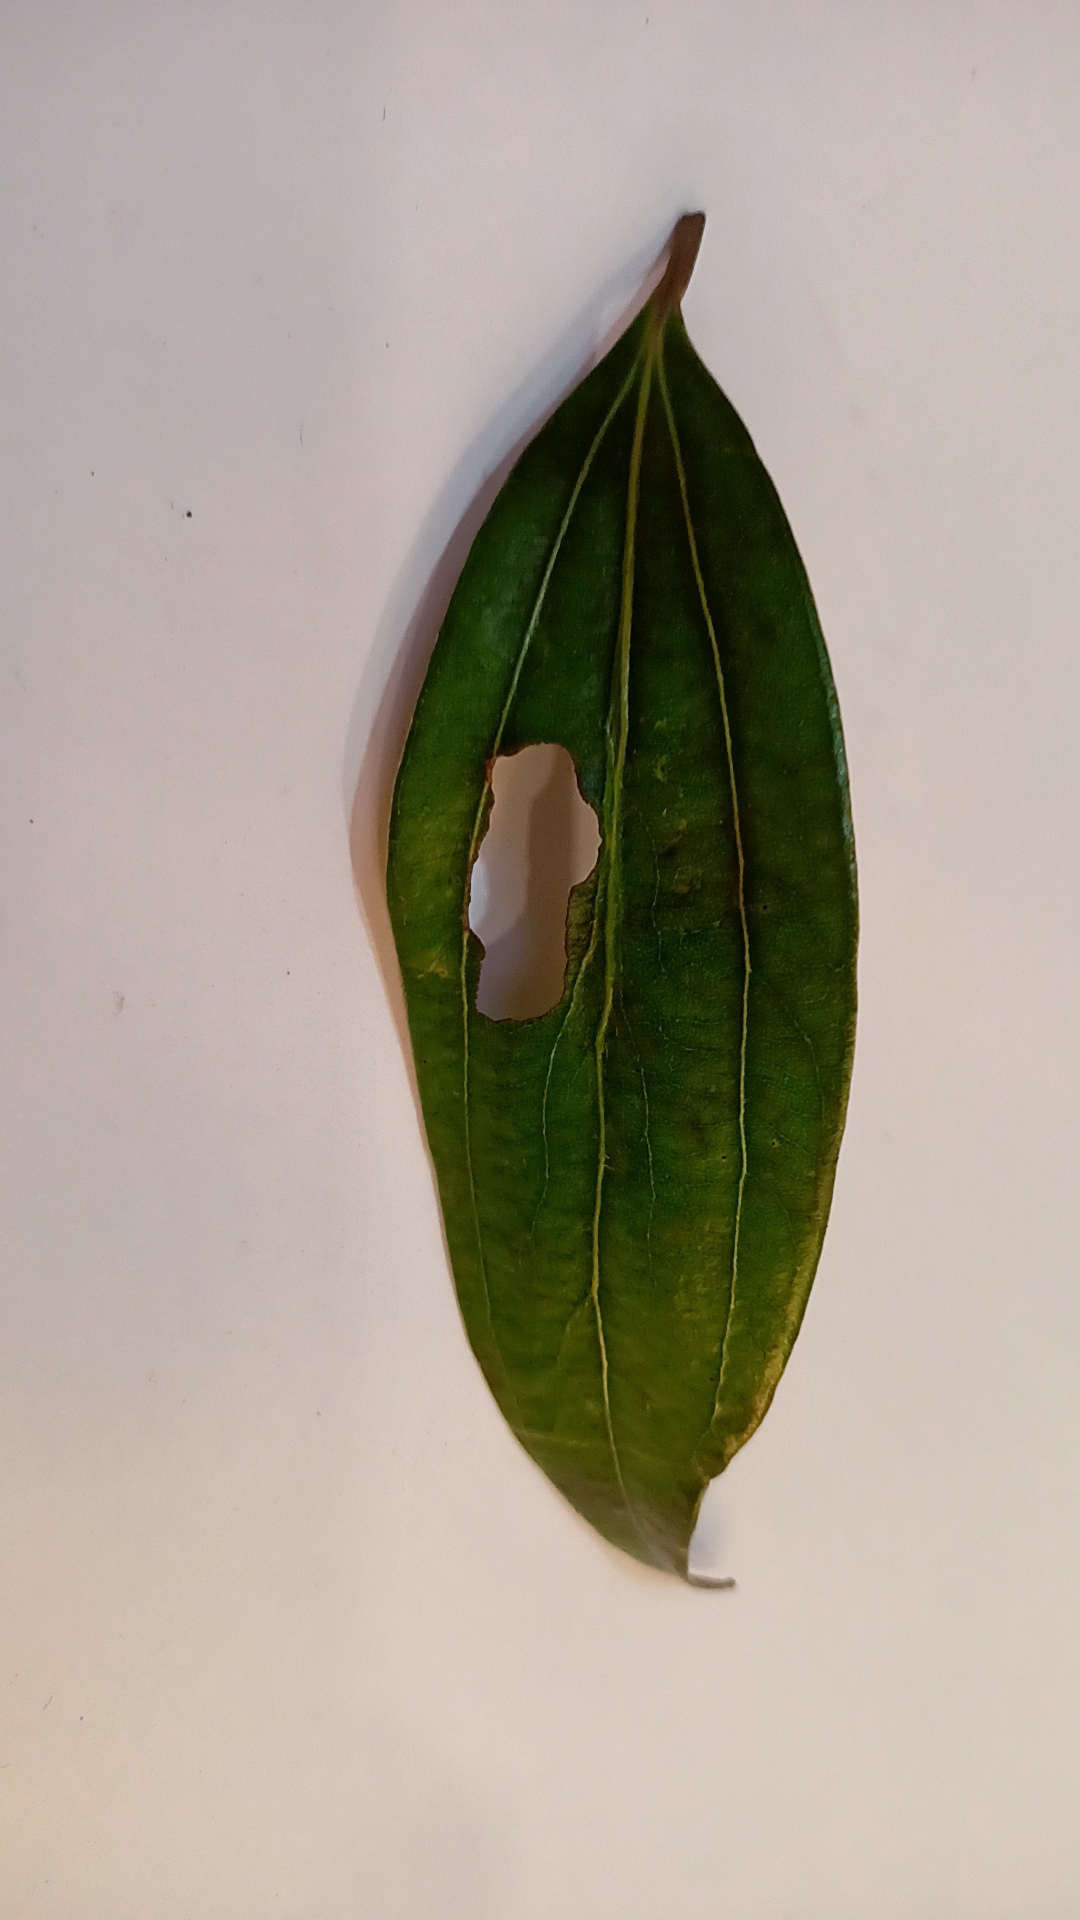
Label: Disease